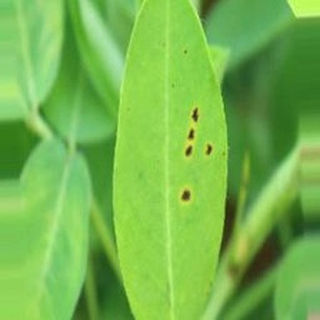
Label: groundnut_early_leaf_spot